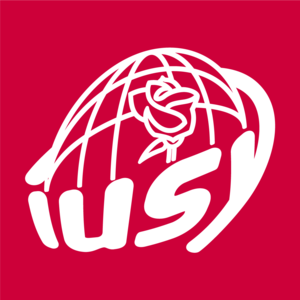
L'International Union of Socialist Youth est l'union internationale des mouvements de jeunesse socialistes et sociaux-démocrates. Elle regroupe plus d'une centaine de membres. L'IUSY est une organisation sœur de l'Internationale socialiste.